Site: brandenburg
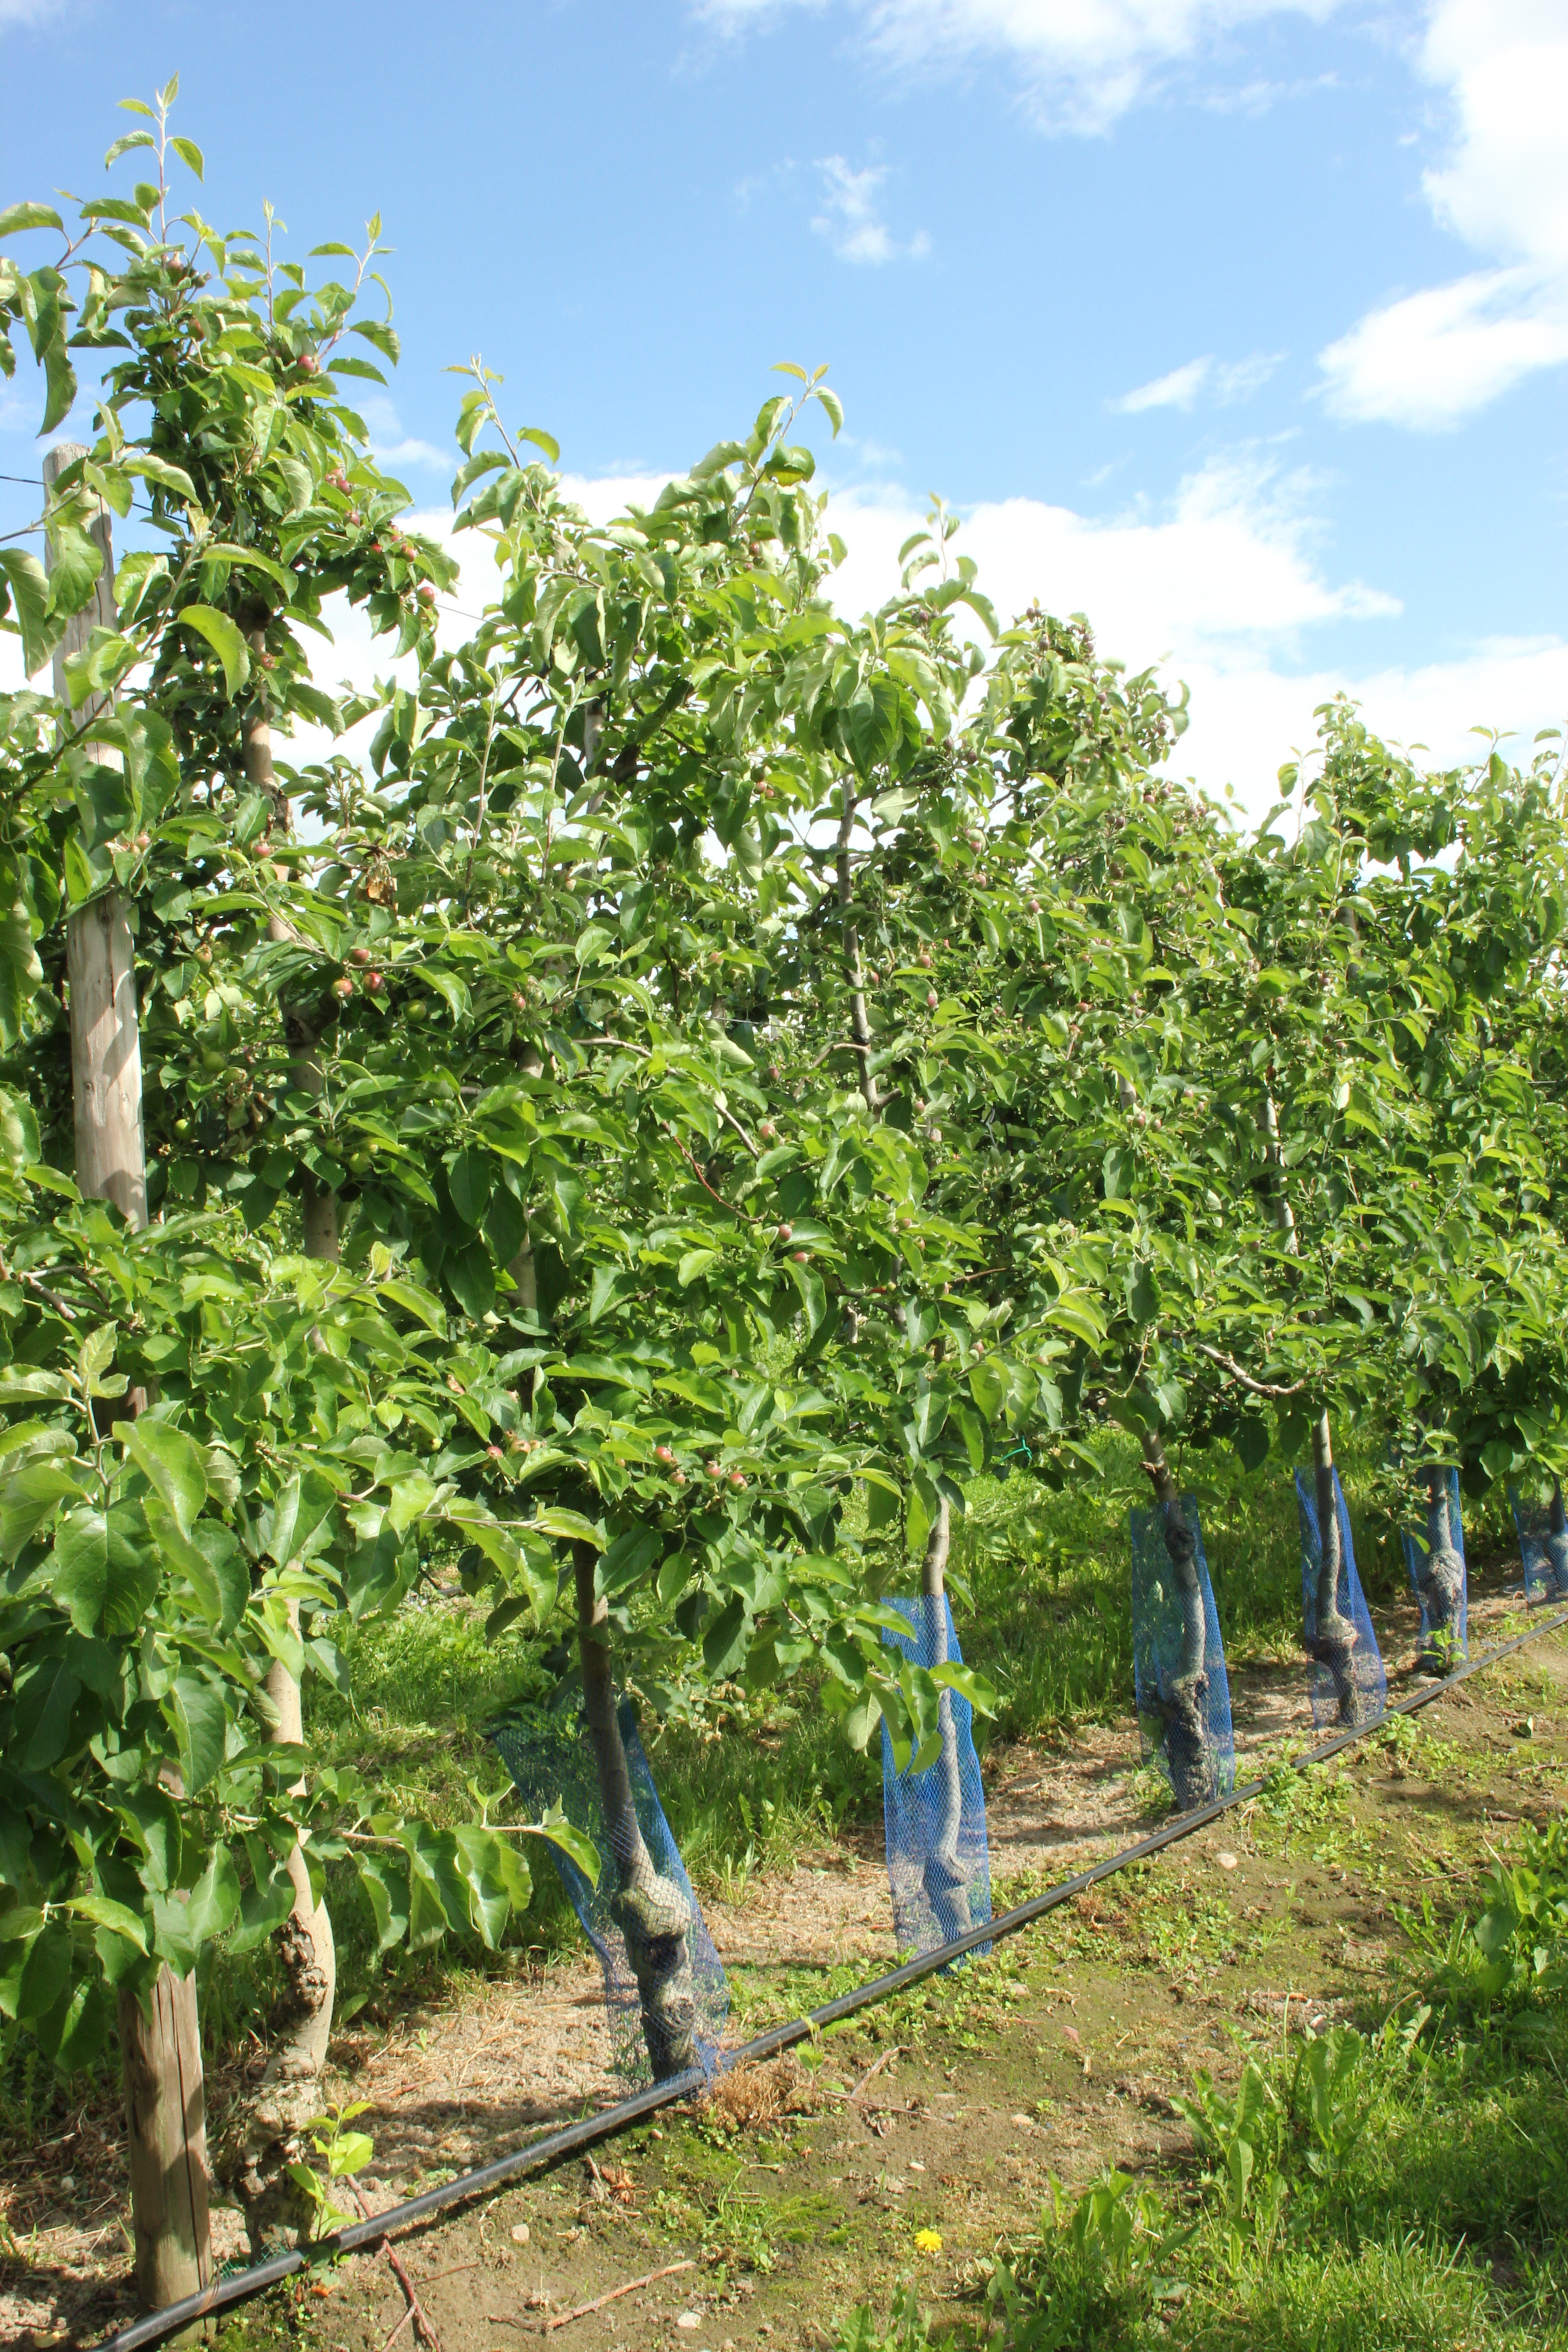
Growth stage (BBCH 72): Development of fruit